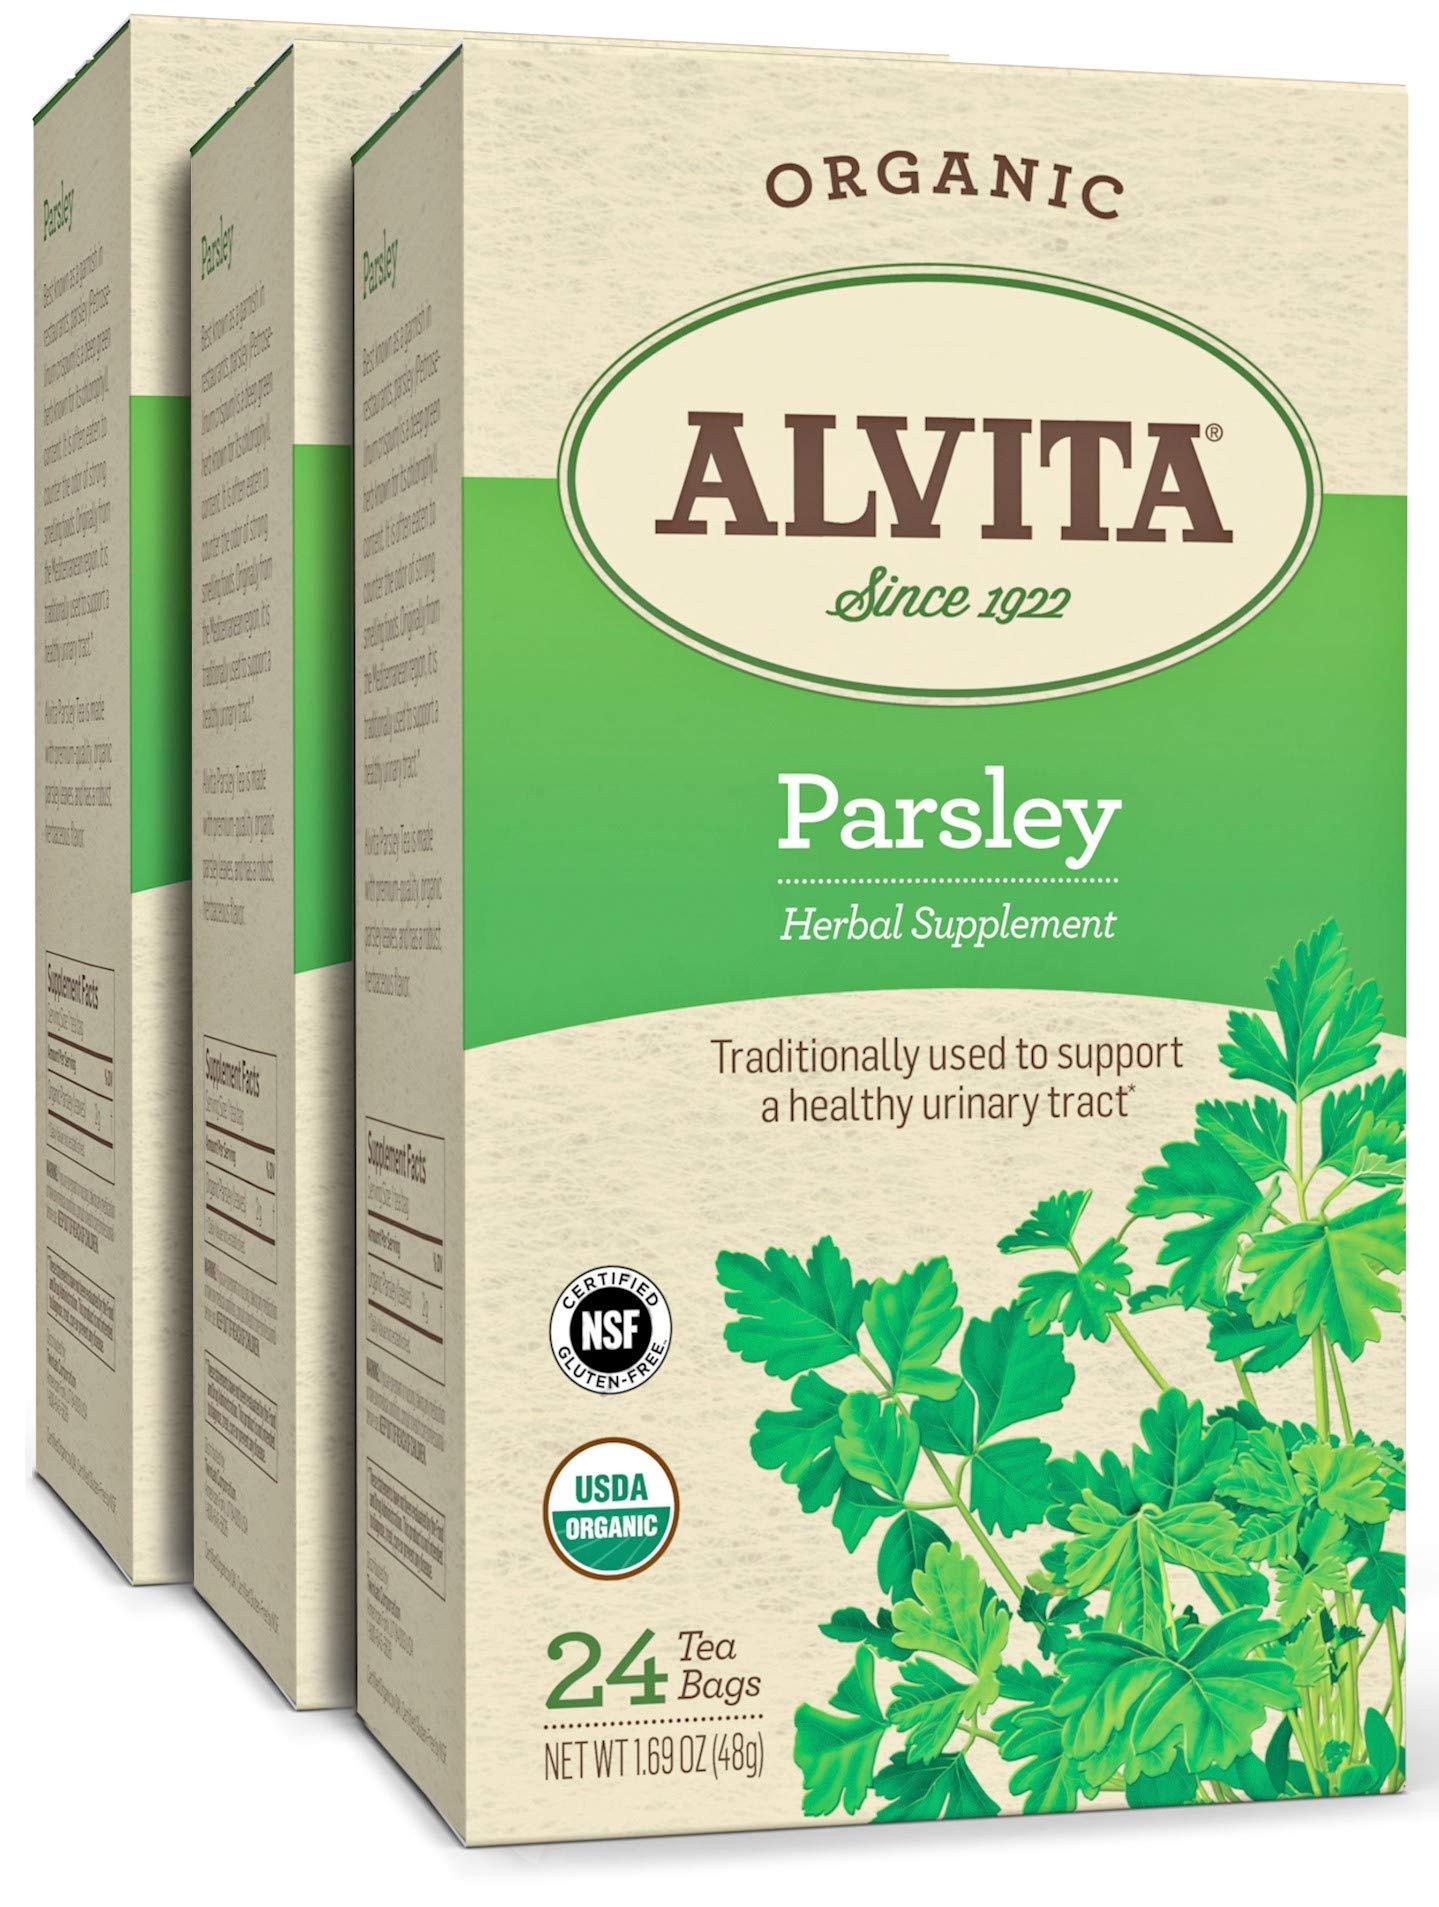
Item Name: Alvita Organic Parsley Herbal Tea - Made with Premium Quality Organic Parsley Leaves, And Robust, Herbaceous Flavor, 72 Tea Bags (3 Pack)
Bullet Point 1: Alvita Parsley Herbal Tea is made with premium-quality, organic parsley leaves, and has a robust, herbaceous flavor.
Bullet Point 2: Alvita chooses only the highest quality organic, wildcrafted, or cultivated botanicals, perfectly prepared to provide you with the best Mother Nature has to offer.
Bullet Point 3: Historical and scientiﬁc literature is painstakingly studied to ensure that the correct traditional plant and most appropriate servings are used, delivering premium ﬂavor and quality.
Bullet Point 4: Alvita represents more than forty single-ingredient teas, each one uniquely distinct, just like the individuals who drink them.
Bullet Point 5: Herbs are gifts from the earth. Alvita takes its stewardship seriously by offering carefully harvested teas in earth-friendly packaging. Our beautifully illustrated boxes are made using recycled paperboard and our English, pillow style tea bags are oxygen bleached, not chlorine treated. You won’t ﬁnd a better product, with a cleaner package… anywhere. 3 Boxes each containing 24 tea bags (Total of 72 Bags).
Product Description: <p>Alvita Parsley Herbal Tea is made with premium-quality, organic parsley leaves, and has a robust, herbaceous flavor.</p><p>Best known as a garnish in restaurants, parsley (Petroselinum crispum) is a deep green herb known for its chlorophyll content. It is often eaten to counter the odor of strong smelling foods. Originally from the Mediterranean region, it is traditionally used to support a healthy urinary tract.</p><p><br /> <strong>WHAT YOU GET</strong></p><ul><li>3 Boxes of 24 Bags Each (Total of 72 Bags) - Alvita Parsely Herbal Tea</li></ul><p><br /> <strong>SPECS AND DETAILS</strong></p><ul><li>Herbal Tea; Flavor: Parsely; Bags; 72 Count</li></ul>
Value: 72.0
Unit: Count

Price: 13.29